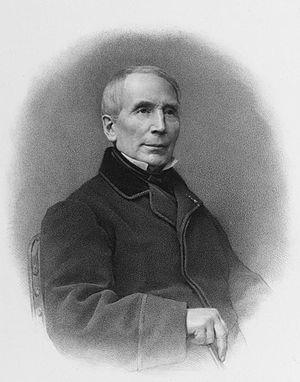
Armand Pierre Caussin de Perceval, né à Paris le 11 janvier 1795 et mort à Paris le 15 janvier 1871, est un orientaliste et lexicographe français.